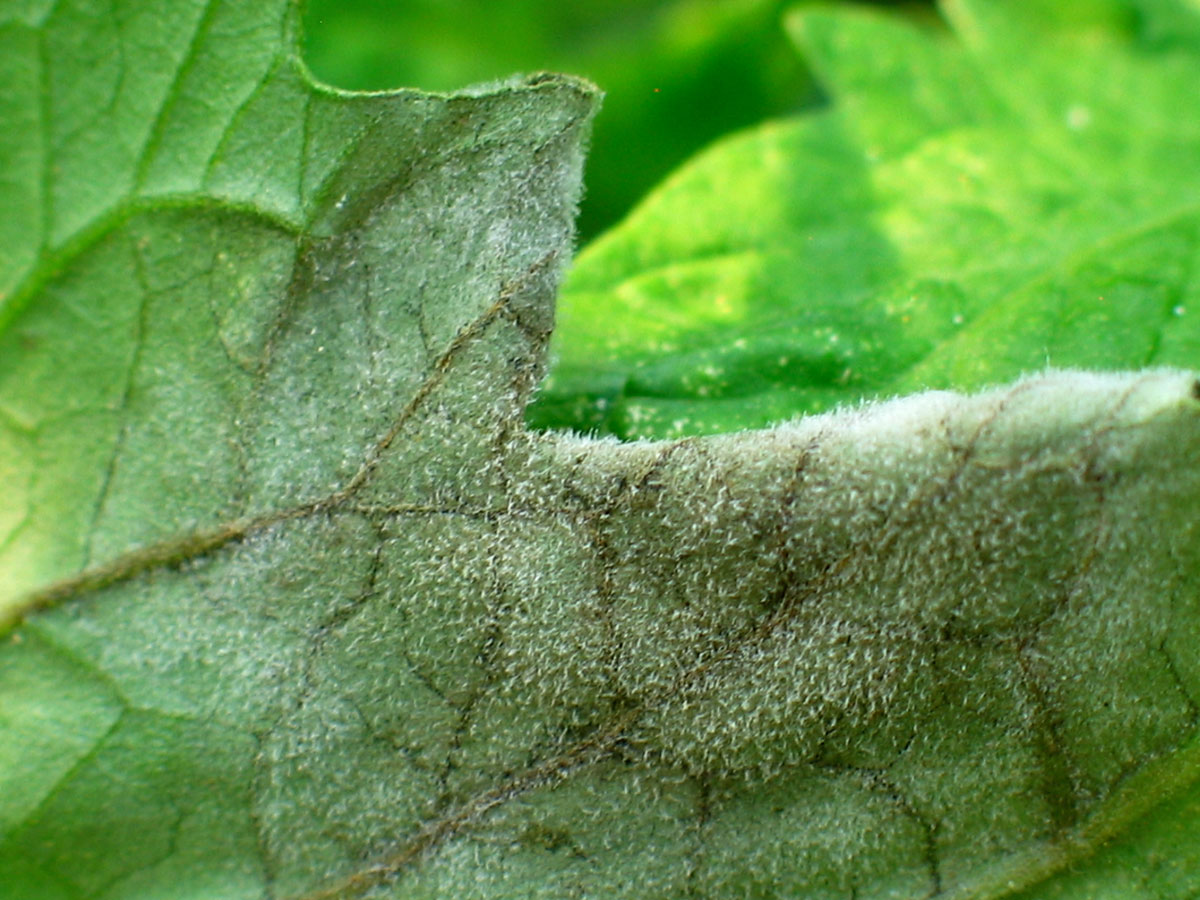
Labels: Tomato leaf late blight